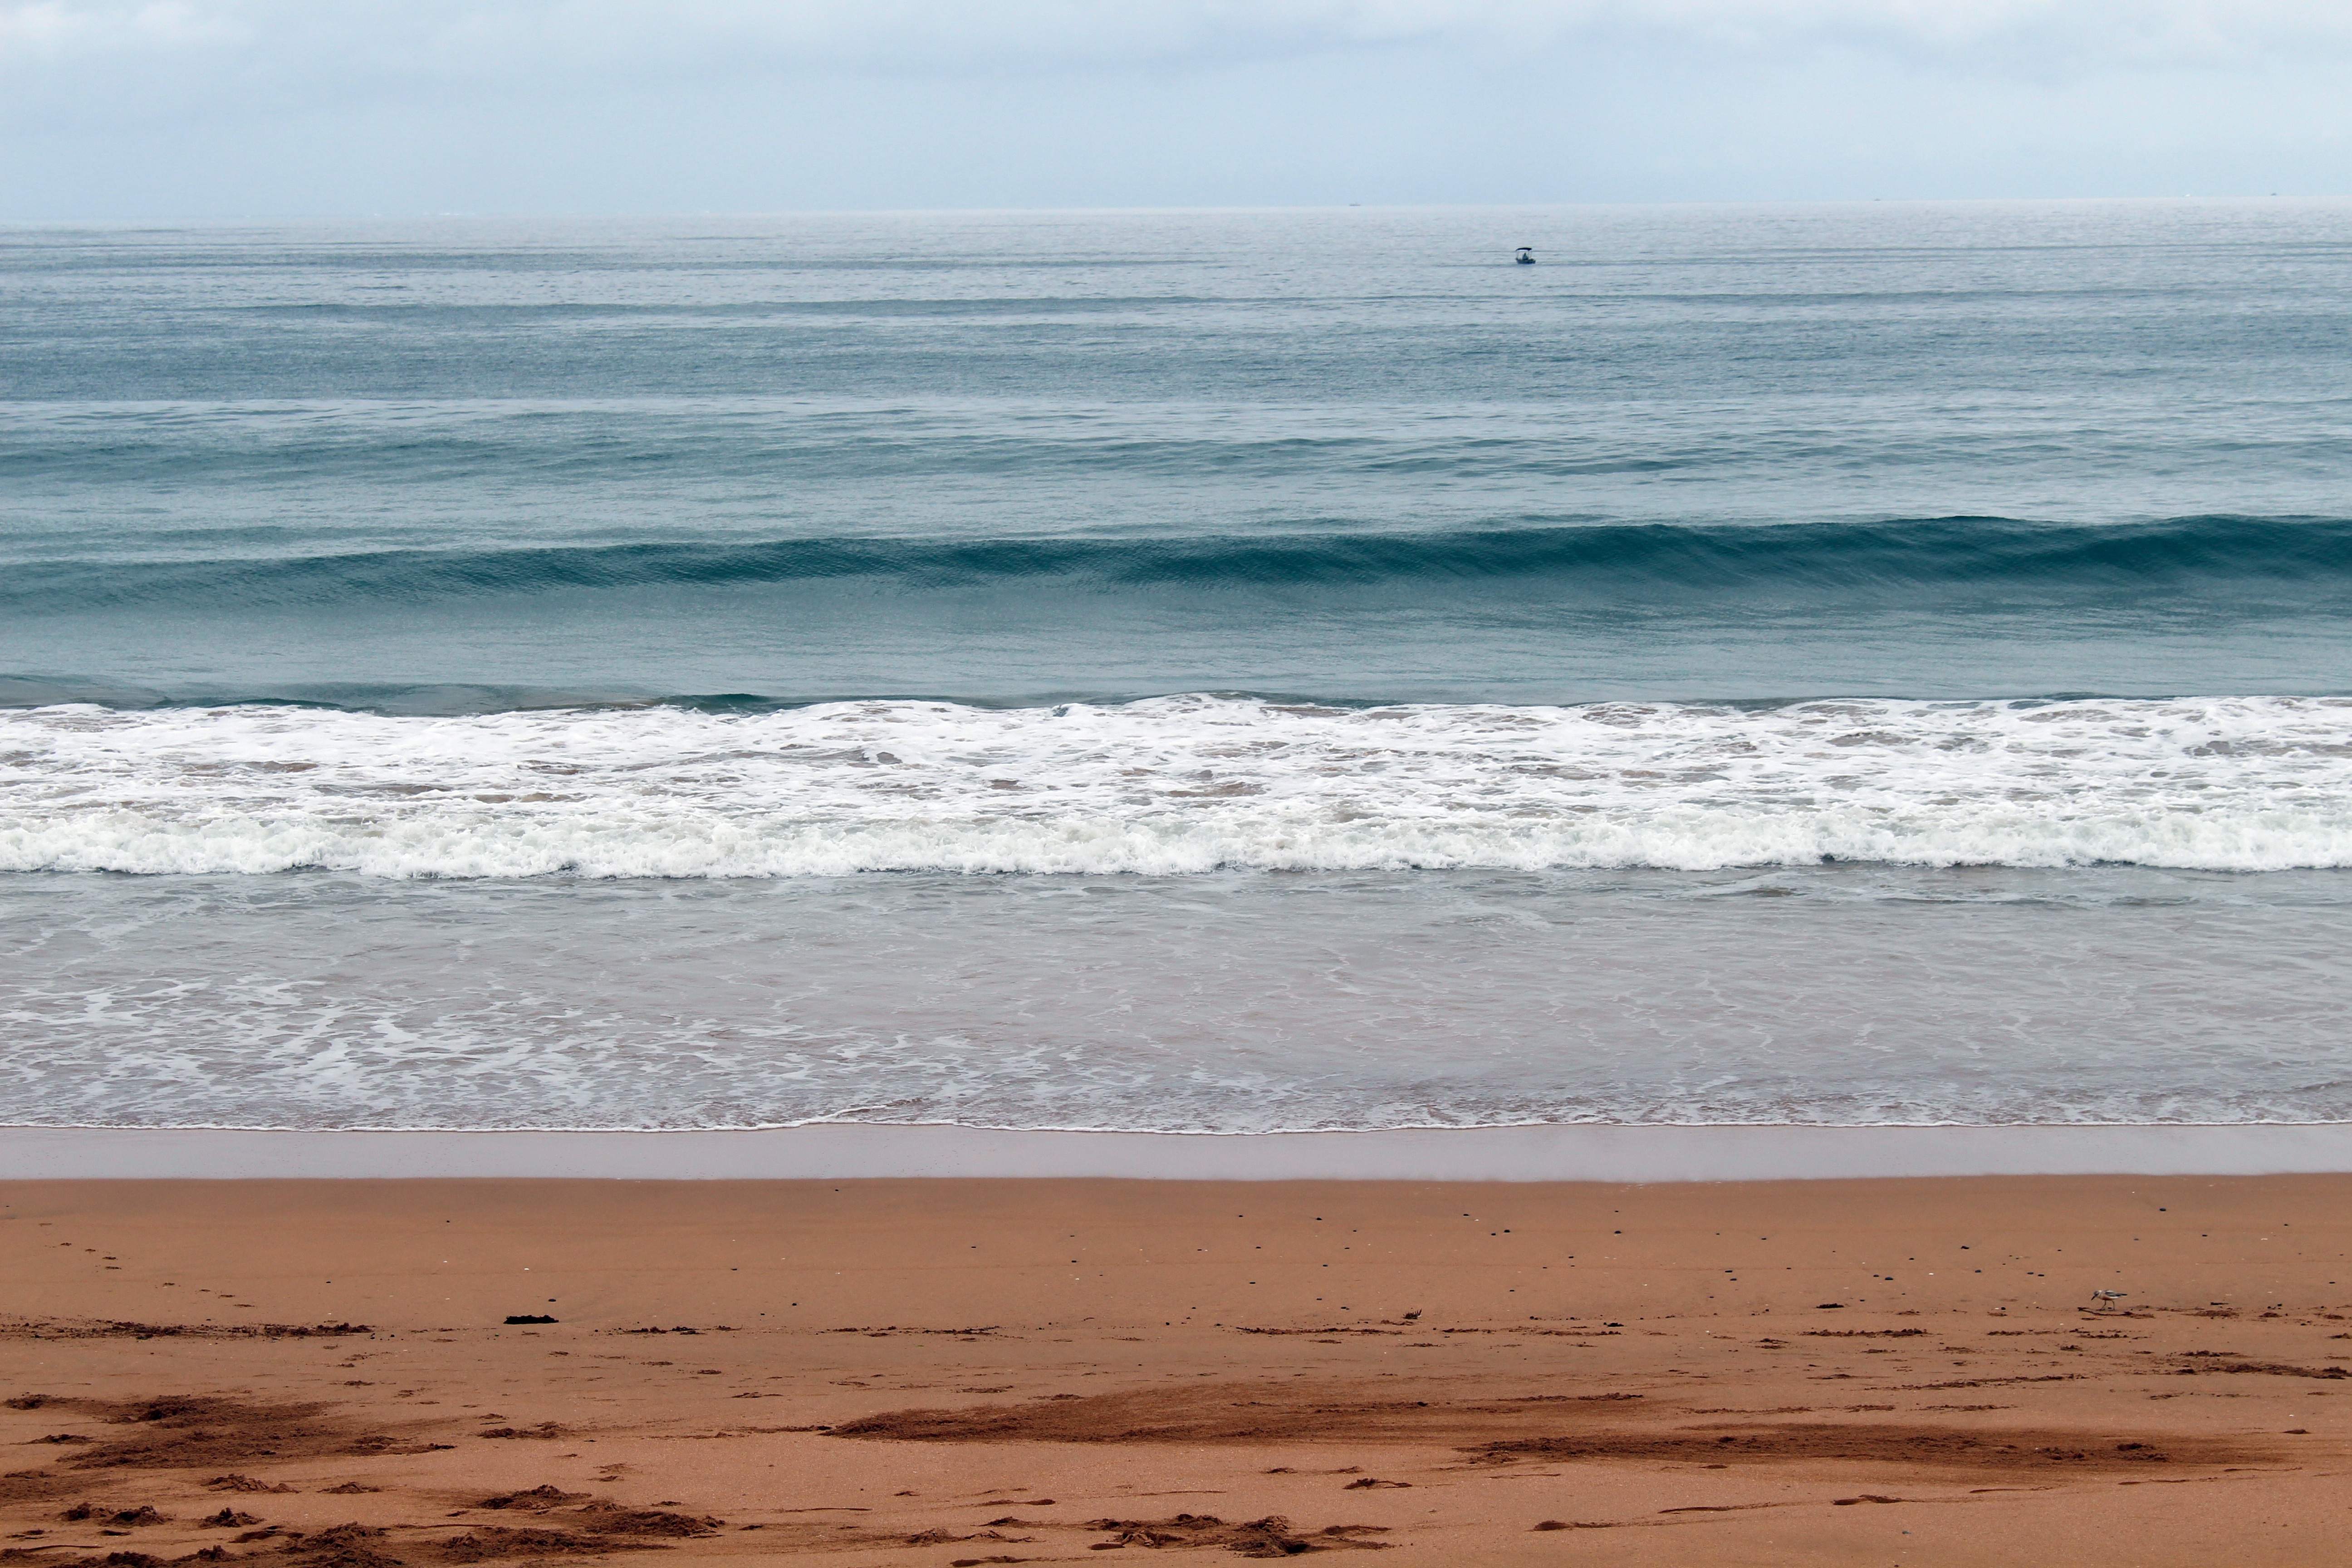
beach, landscape, sea, coast, water, nature, sand, ocean, horizon, sky, shore, wave, summer, idyllic, flow, holiday, rest, material, body of water, background image, new zealand, mood, waters, idyll, cape, beach sea, beach water, sand beach, by the sea, beautiful beaches, beach sand, north island, wind wave